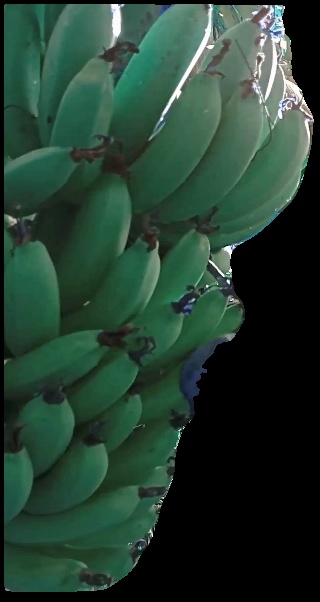
Variety: pachbale
Grade: grade1